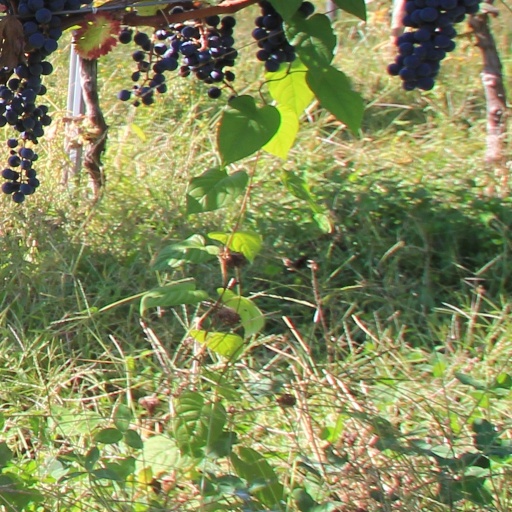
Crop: grape